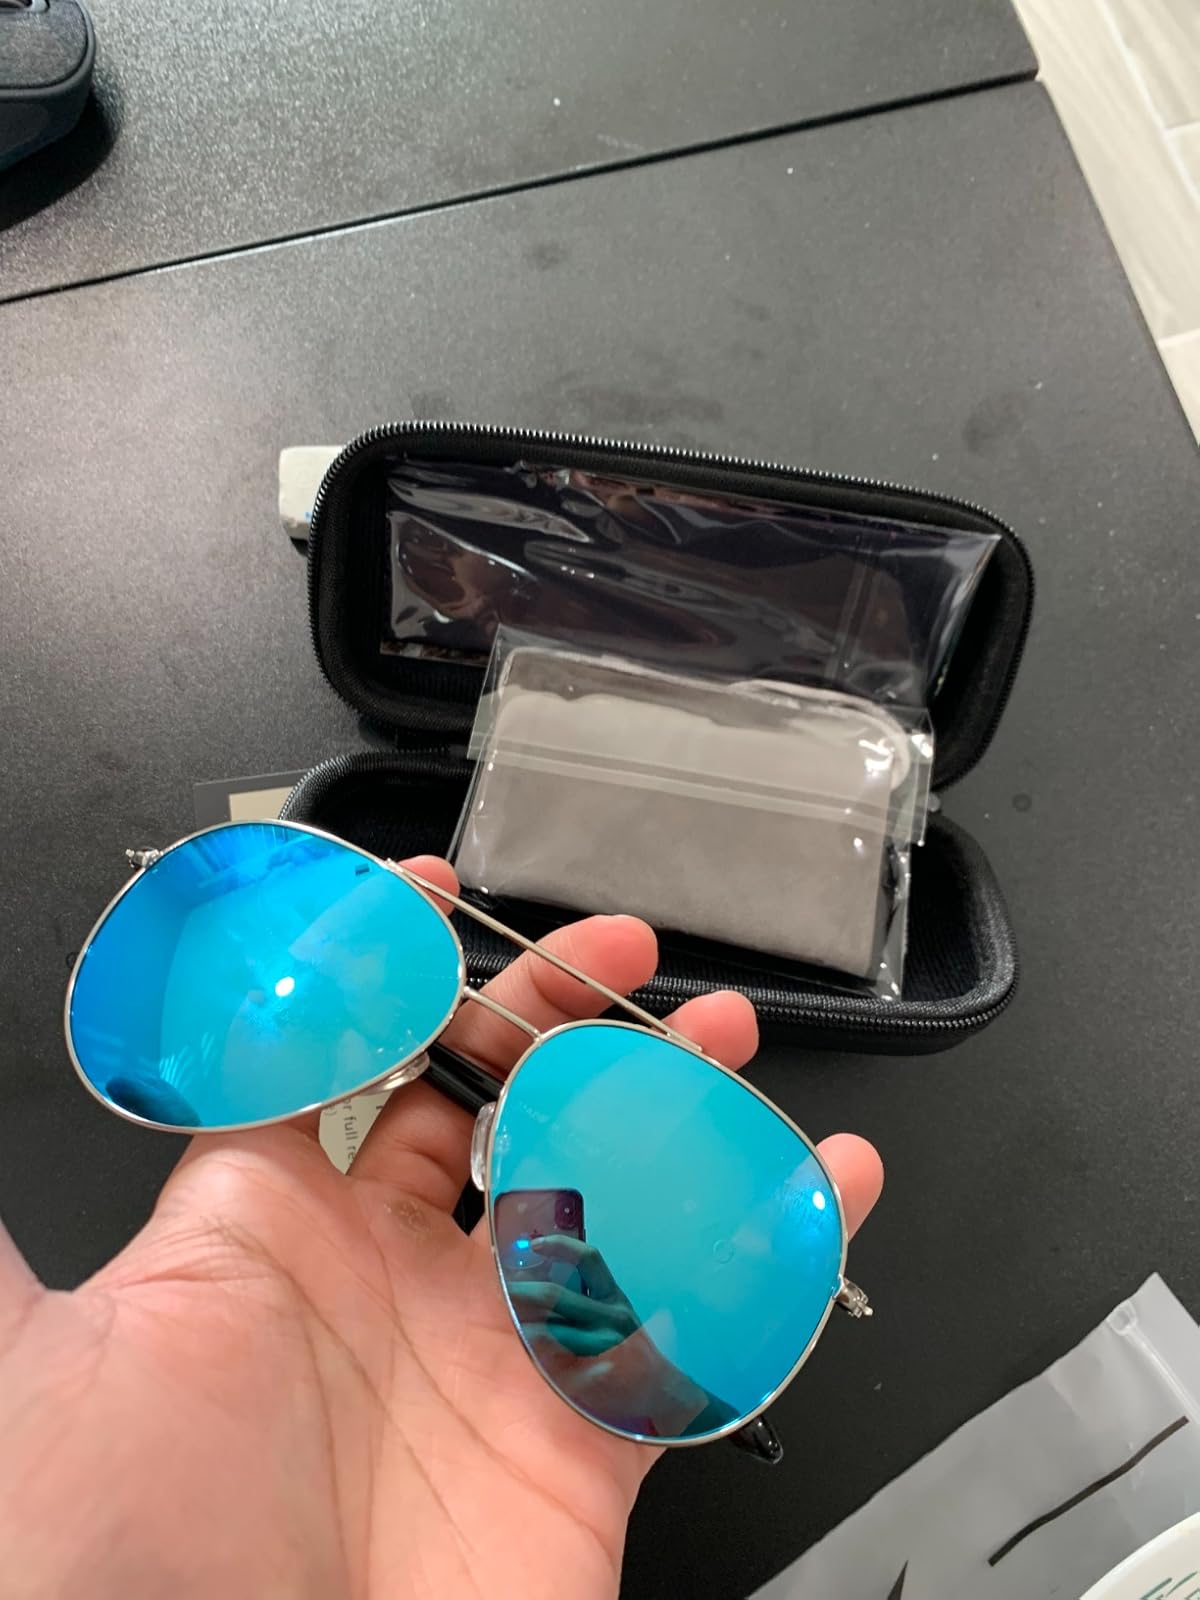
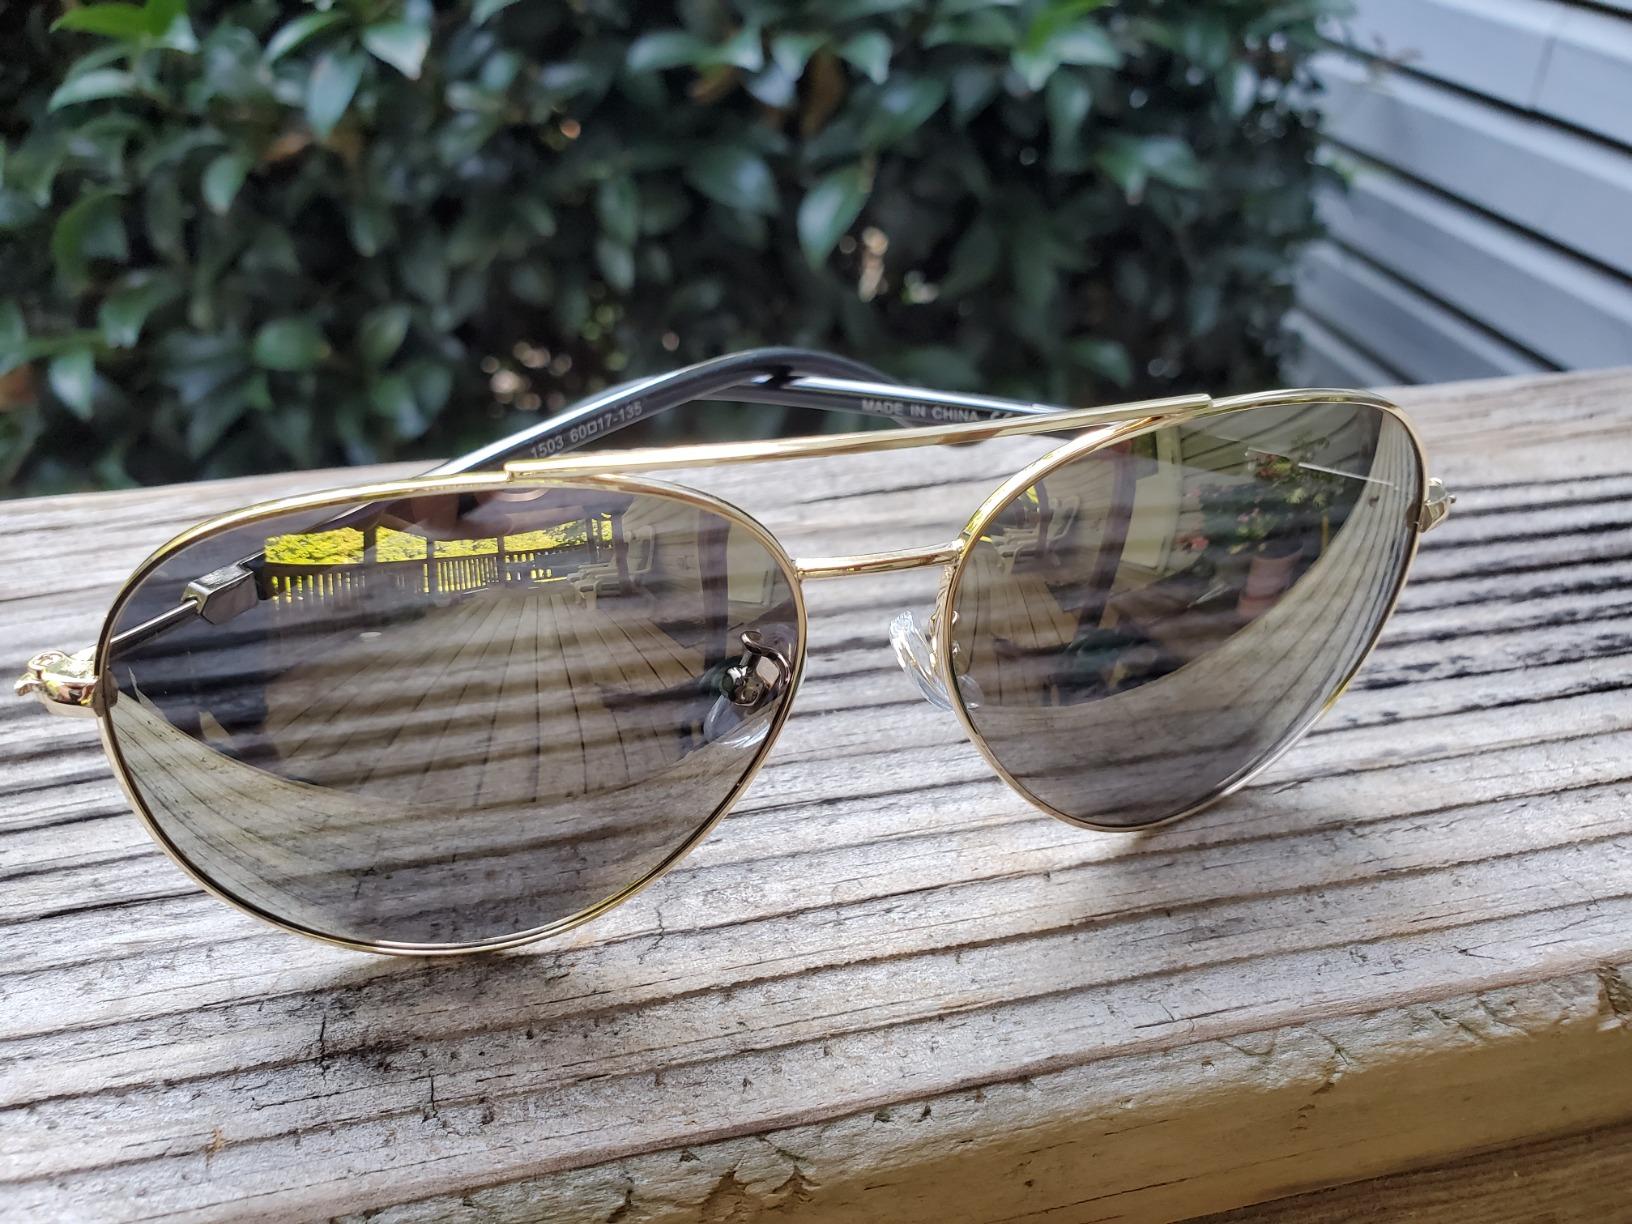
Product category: accessories_sunglasses
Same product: no